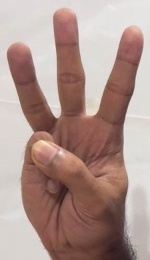
ASL sign: W